Andrew, Duke of Calabria

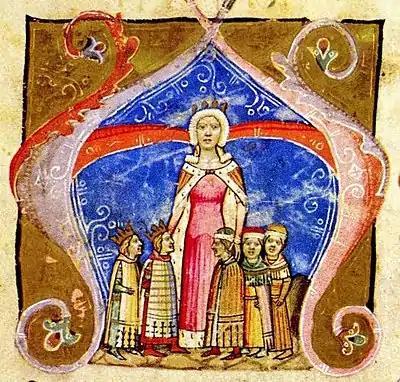
Andrew with his mother and brothers

Andrew was the second of three surviving sons of King Charles I of Hungary and his third wife, Elizabeth of Poland. He was betrothed in 1334 to his cousin Joanna, granddaughter and heiress apparent of King Robert of Naples; Andrew's father was a fraternal nephew of King Robert, making Andrew and Joanna both members of the Capetian House of Anjou.